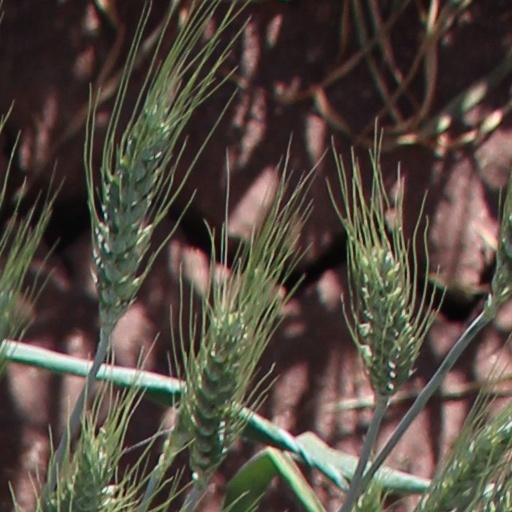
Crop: wheat